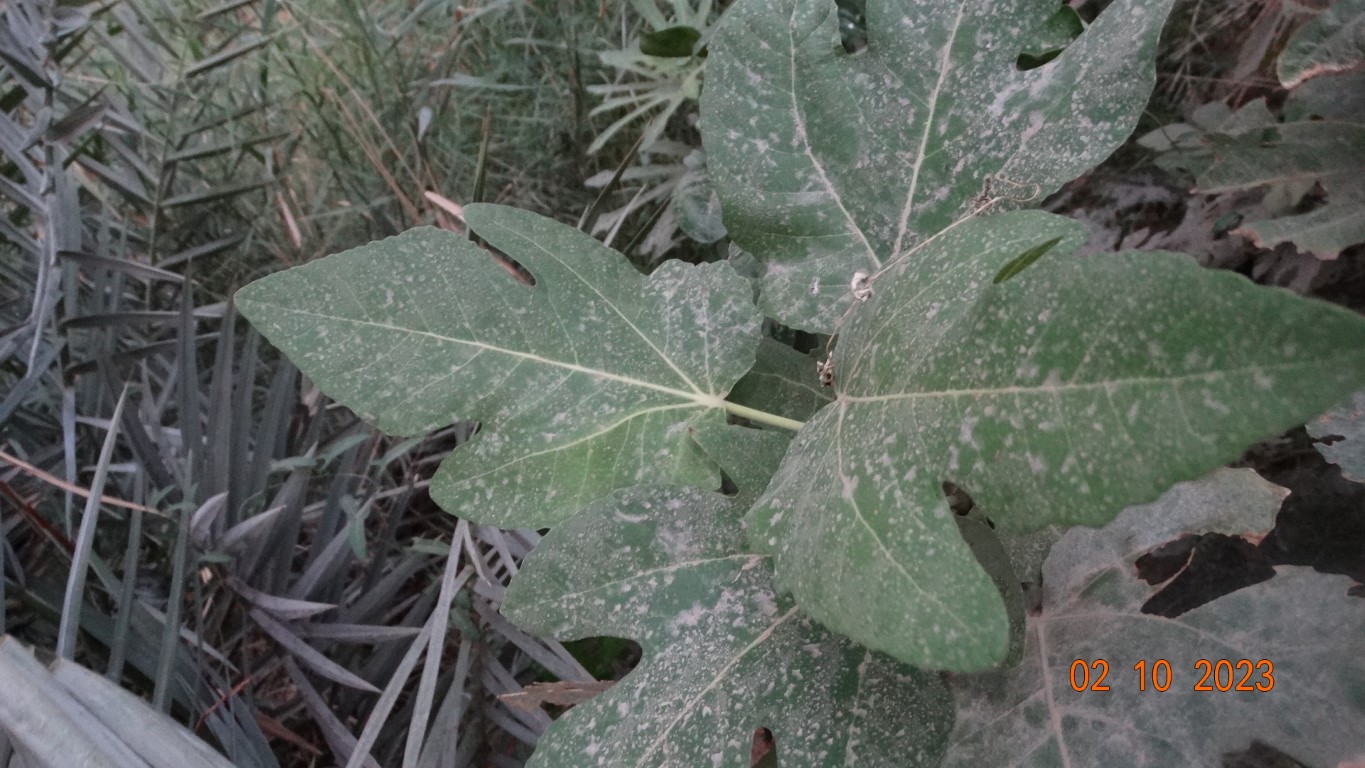
Label: healthy